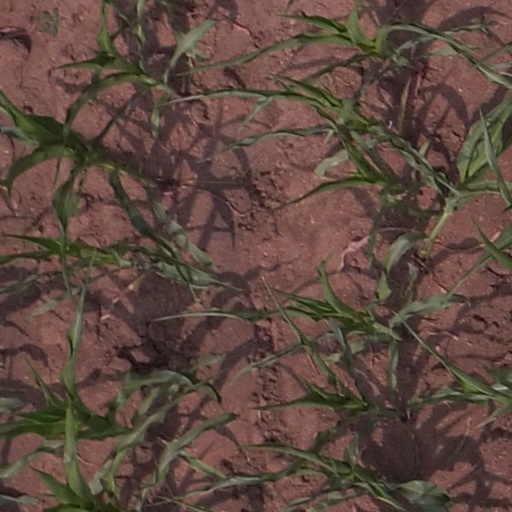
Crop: maize; corn